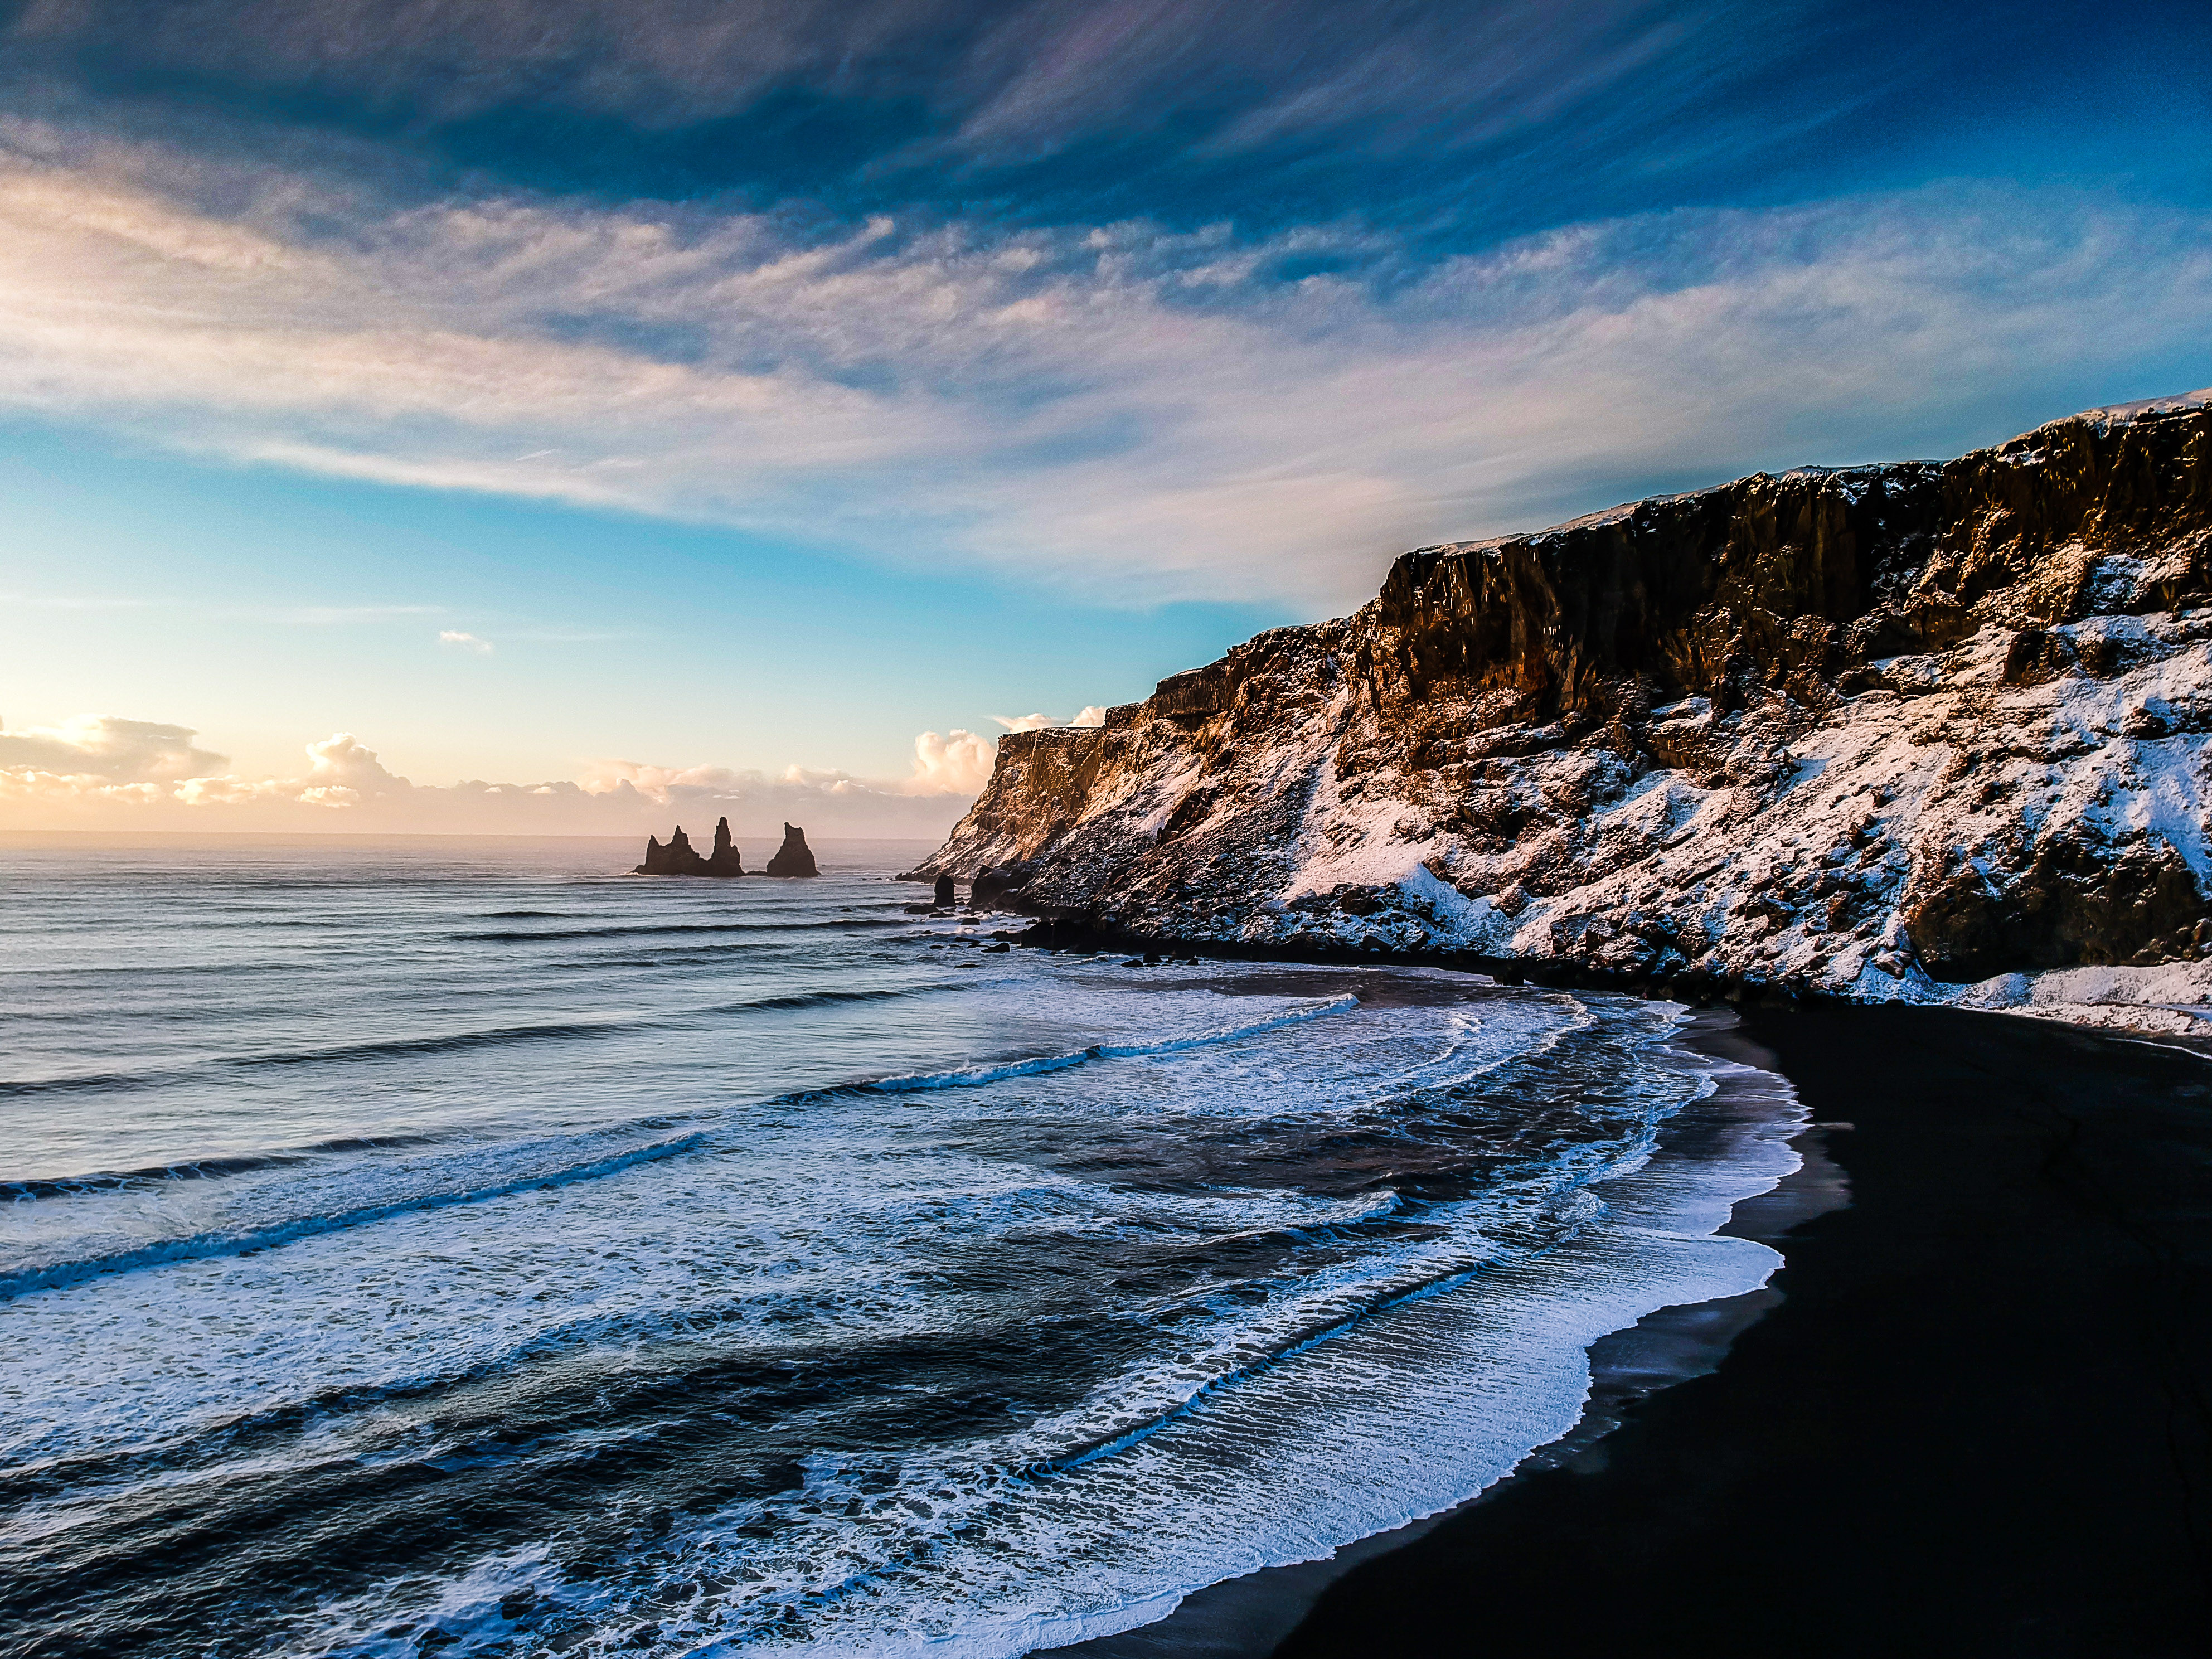
sky, body of water, coast, sea, water, nature, ocean, wave, cloud, natural landscape, blue, shore, beach, cliff, rock, wind wave, headland, coastal and oceanic landforms, morning, horizon, terrain, evening, mountain, sunset, tide, landscape, atmosphere, bay, photography, promontory, reflection, dusk, sunlight, sunrise, klippe, formation, tourism, watercourse, vacation, meteorological phenomenon, winter, city, dawn, inlet, road